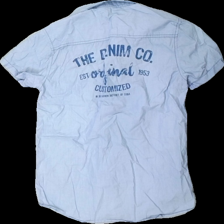
View: back
Type: Shirt
Category: Children
Brand: Kappahl
Colors: Blue, White
Material: 100% cotton
Pattern: Striped
Cut: Regular
Size: 170
Season: All
Price range: 50-100
Recommended usage: Reuse
Description: Blue/white striped boy shirt